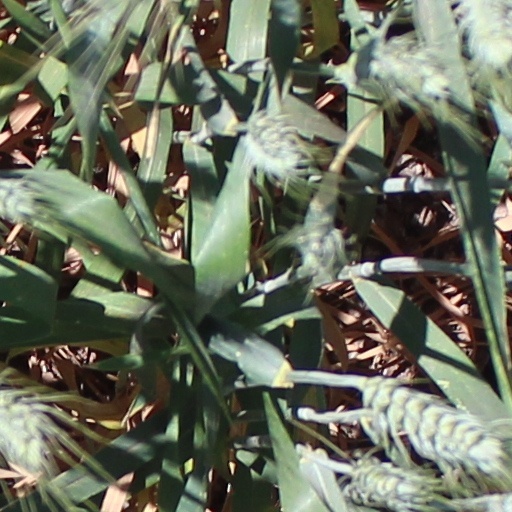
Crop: wheat